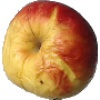
Label: red_yellow_apple